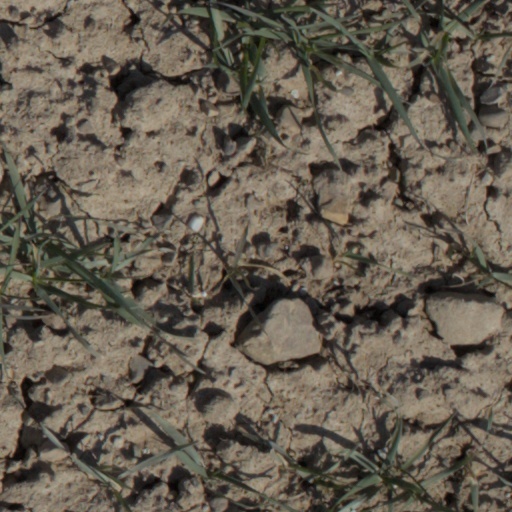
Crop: wheat